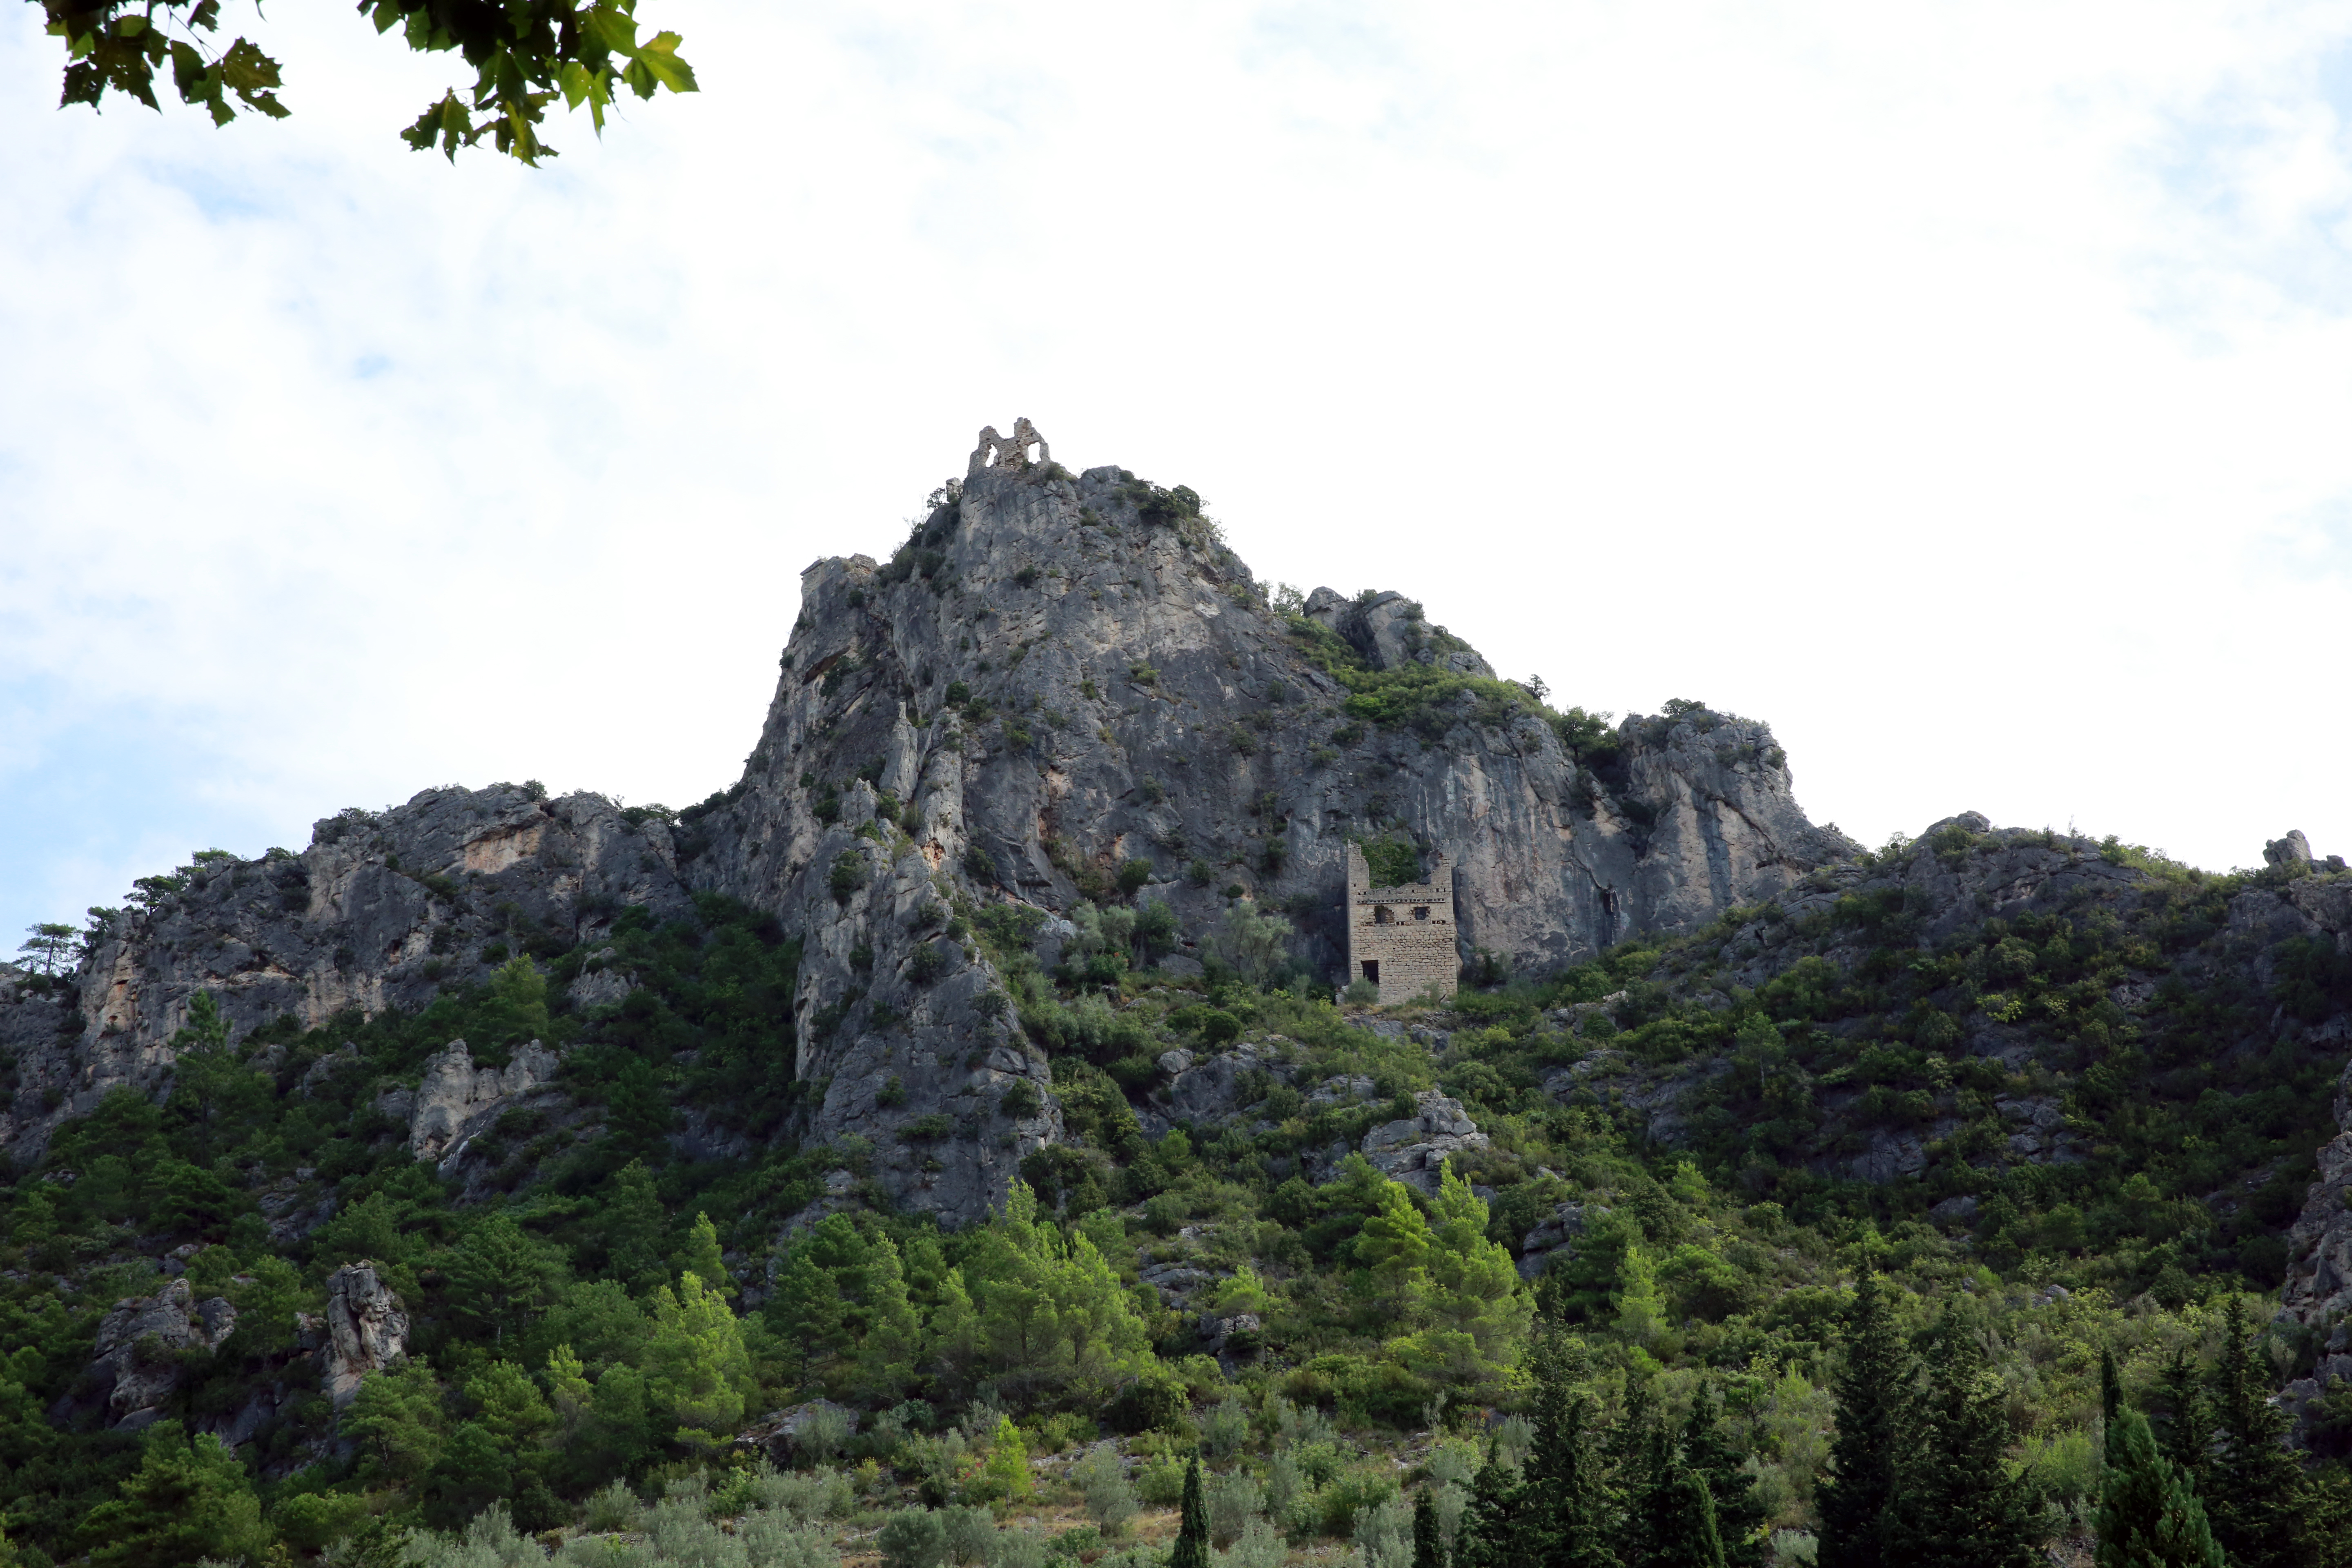
rock, wilderness, mountain, valley, mountain range, formation, cliff, france, europe, canon, terrain, ridge, paysage, midi, plateau, southfrance, sdfrankreich, zuidfrankrijk, mditerrane, languedocroussillon, hrault, exterieur, saintguilhemledsert, gellone, ruines, ecosystem, mountainous landforms